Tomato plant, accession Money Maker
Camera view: tilt-top (135 deg); turntable rotation: 150 degrees
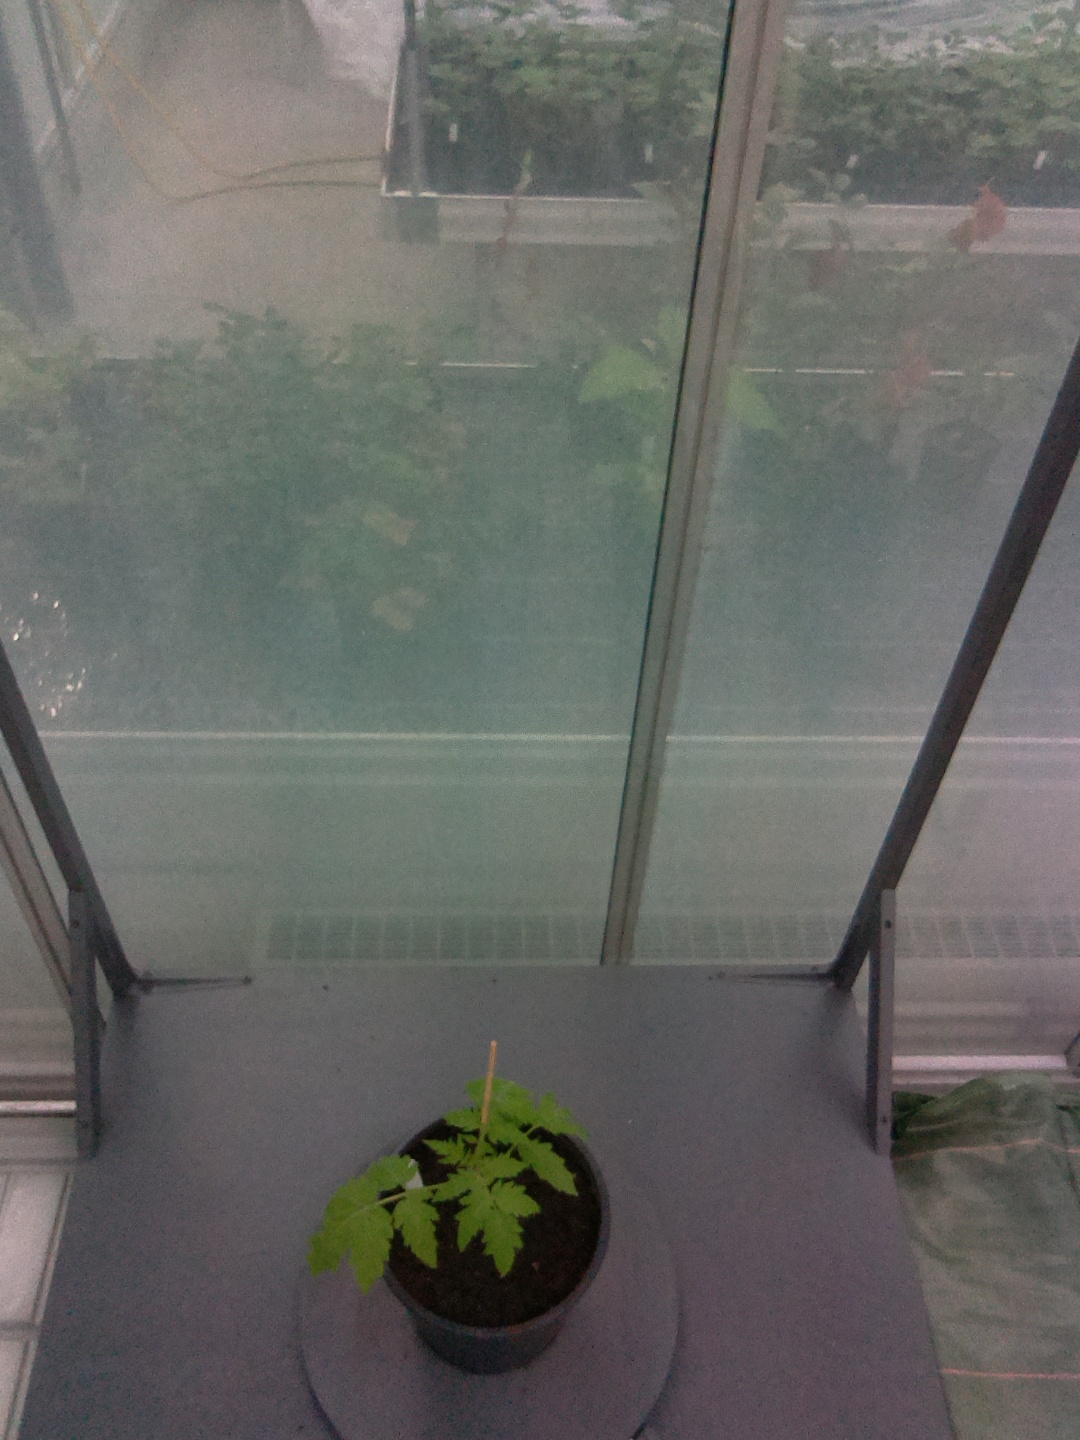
BBCH growth stage 13: 6 of true leaves visible